Guyana Airways

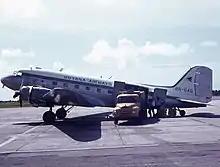
A Douglas DC-3 of Guyana Airways at Grantley Adams International Airport in 1969

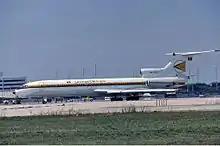
A Guyana Airways Tupolev Tu-154B taxiing at Henri Coandă International Airport in 1985

According to the April 26, 1981 Guyana Airways international service timetable, the airline was operating Boeing 737-200 jet flights between Georgetown Timehri Airport (GEO, now Cheddi Jagan International Airport) and the following international destinations: